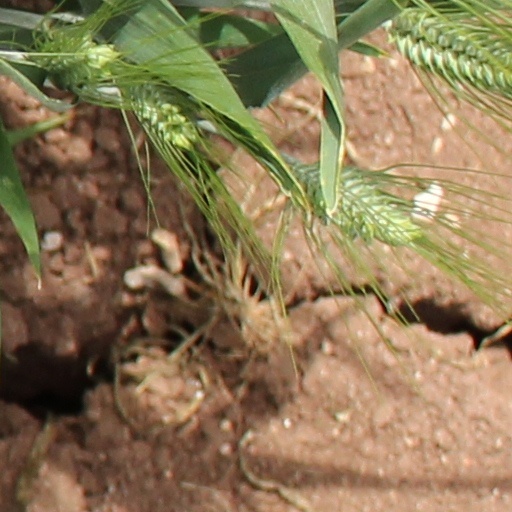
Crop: wheat